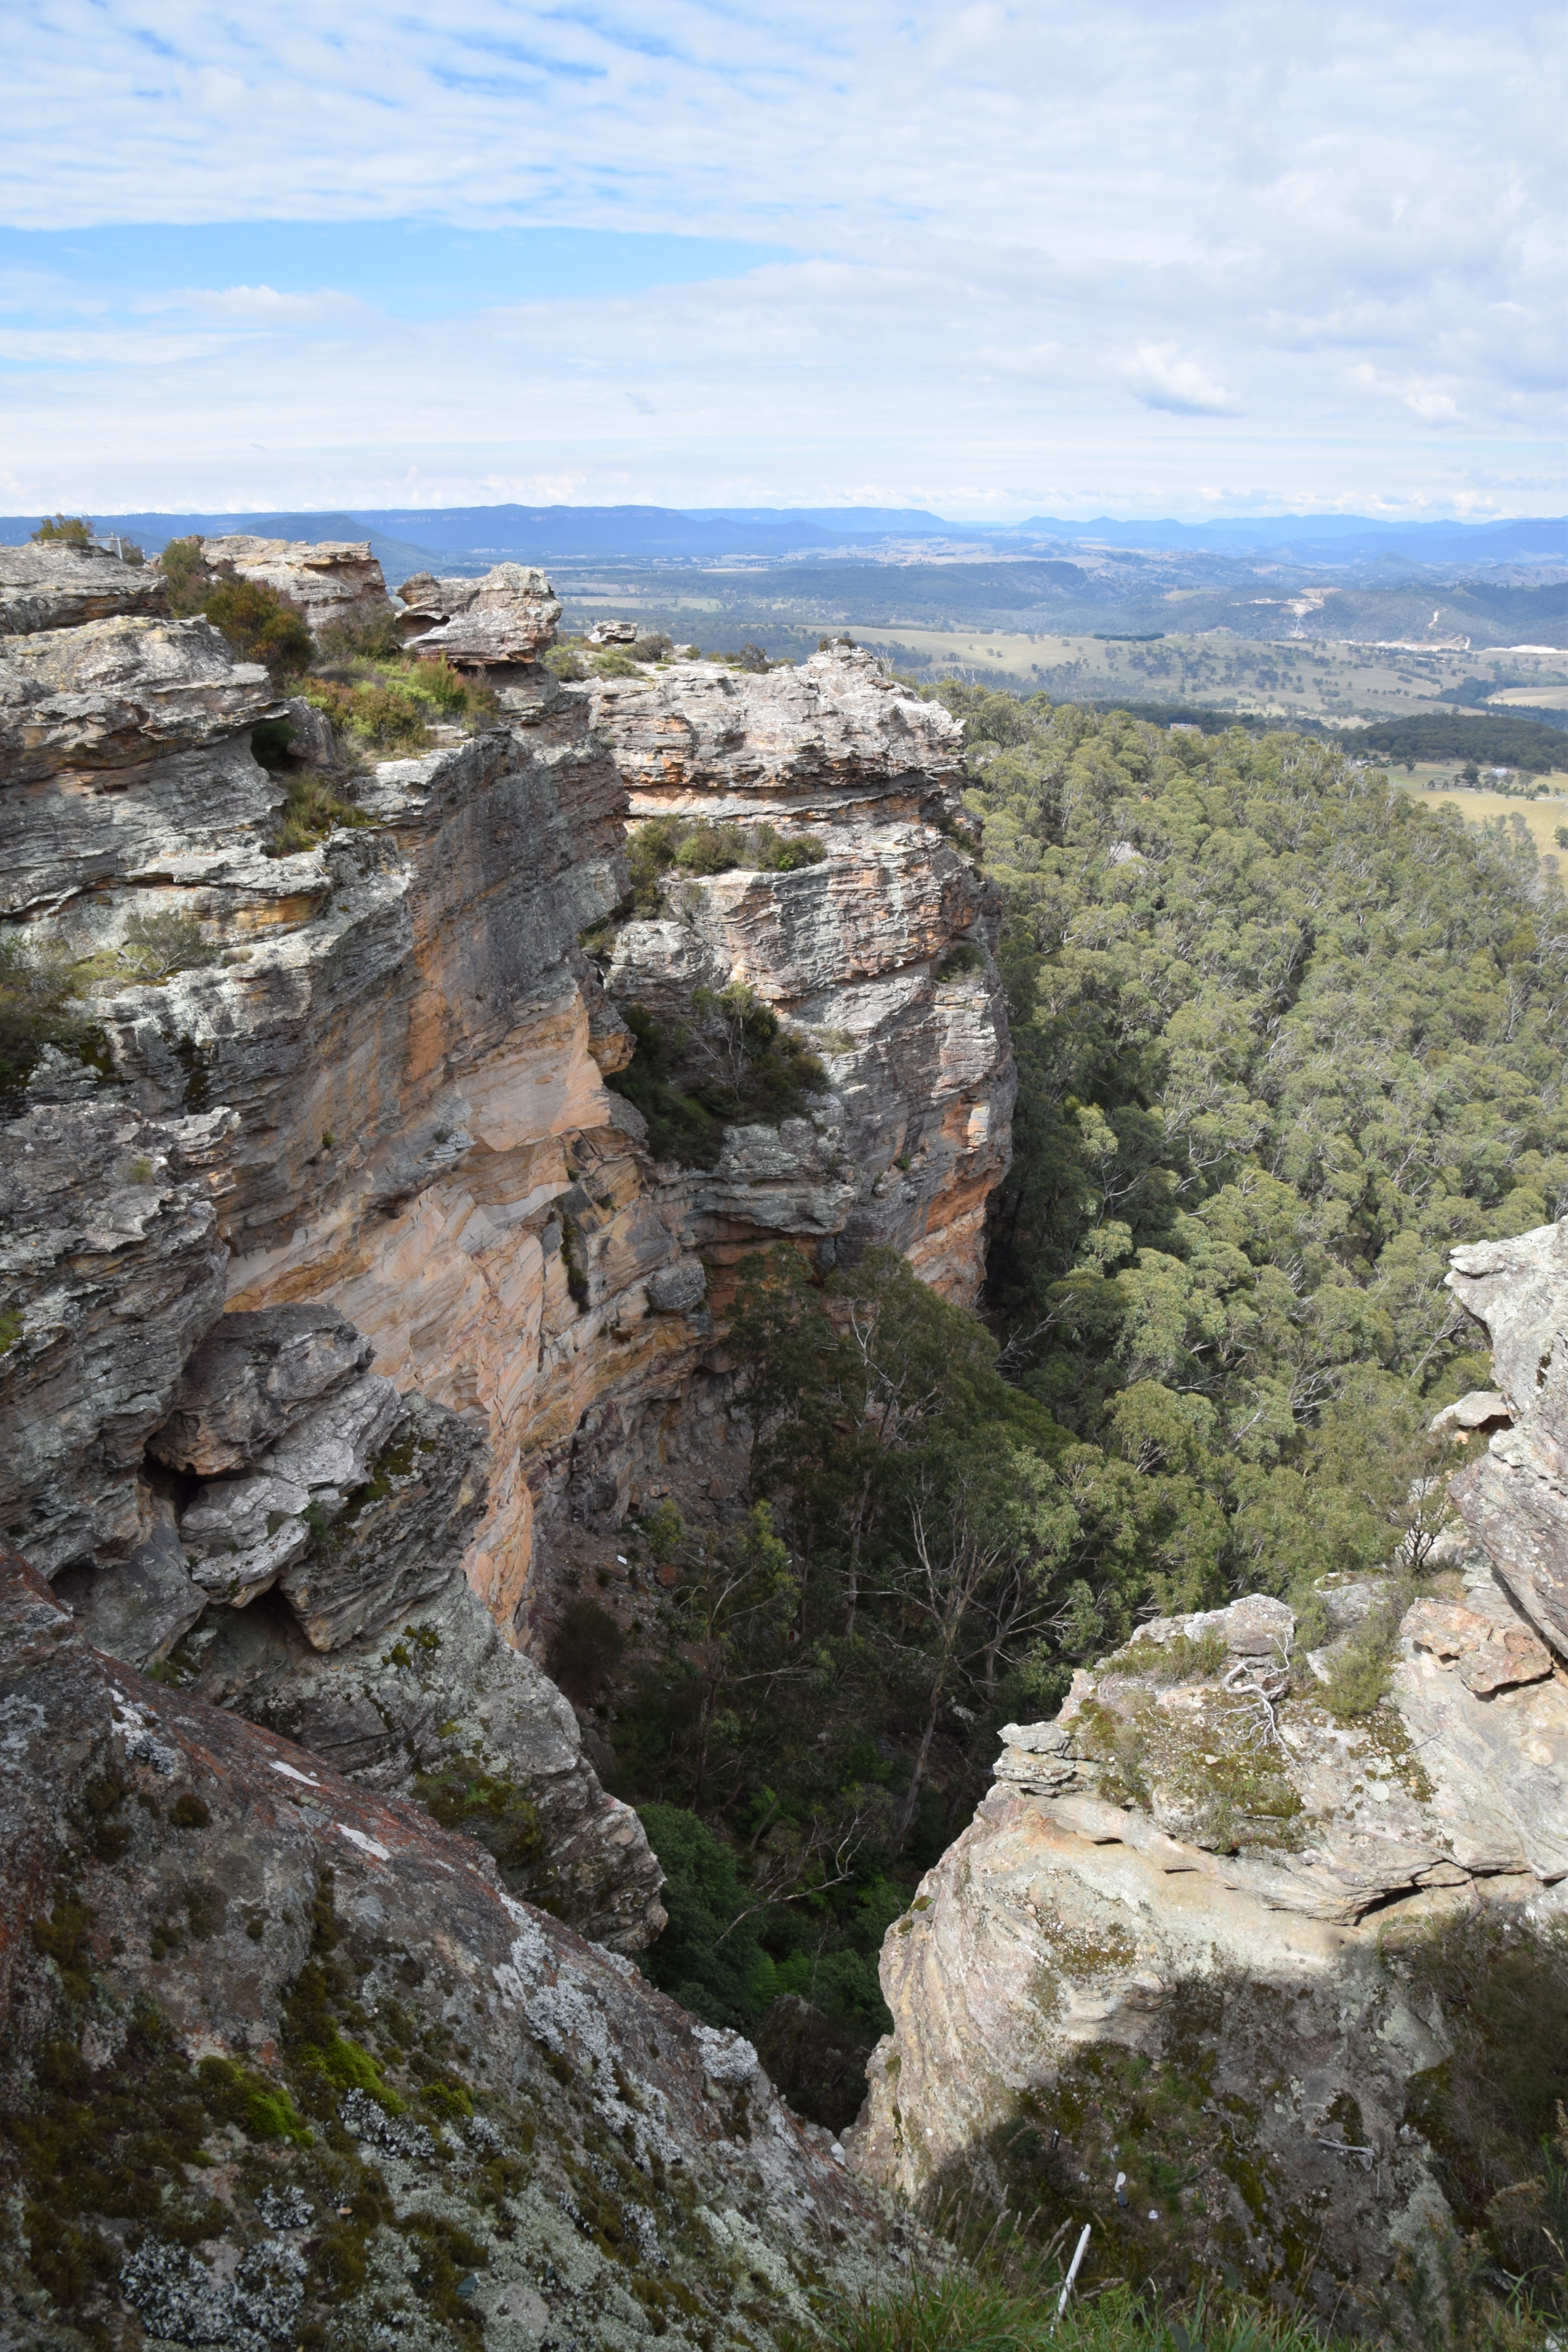
rock, walking, mountain, trail, adventure, sandstone, mountain range, formation, cliff, canyon, terrain, ridge, geology, badlands, plateau, wadi, landform, lithgow, hassan's walls lookout